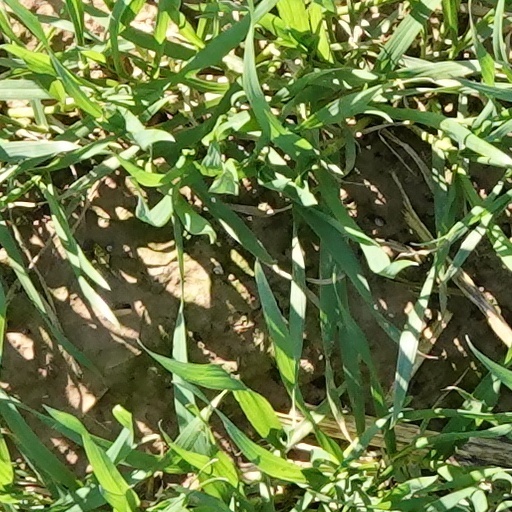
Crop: wheat